Apple bread
Also known as:
id - Indonesian: Roti apel
zh - Chinese: 蘋果麵包
Category: bread (vegetarian bread)
Cuisine: Taiwanese
Associated cuisines: Taiwanese
Area: Taichung
Countries: Taiwan
Region: Eastern Asia

A popular vegetarian snack, commonly enjoyed as a breakfast item or a light snack. The bread is made from a dough enriched with wheat germ and eggs.

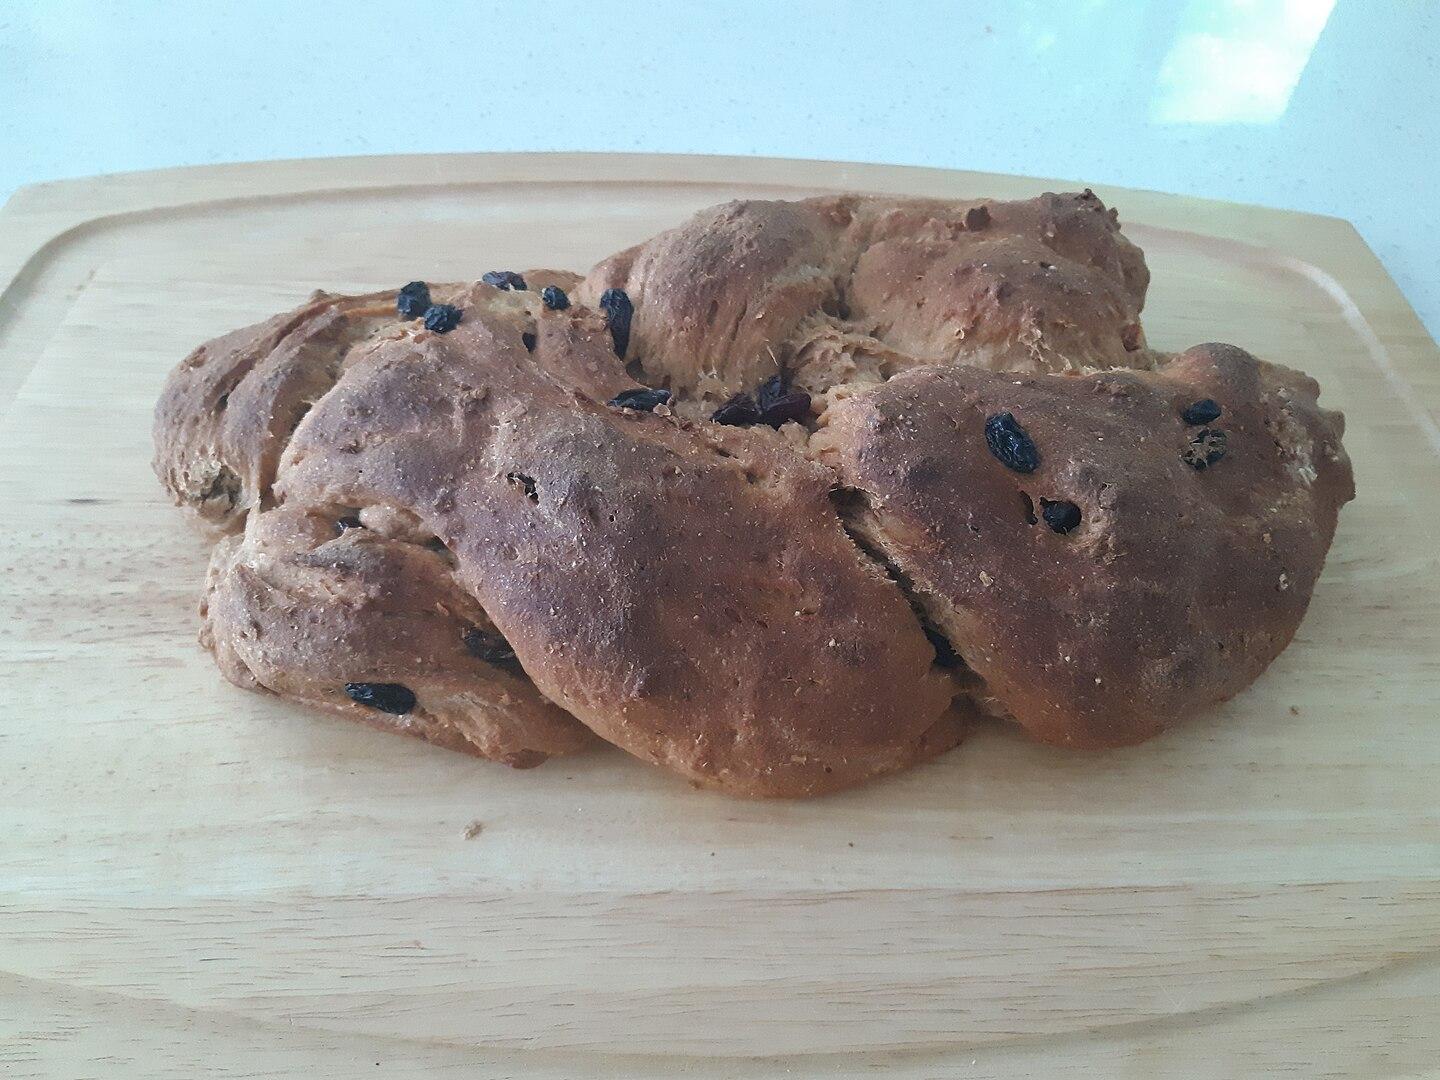
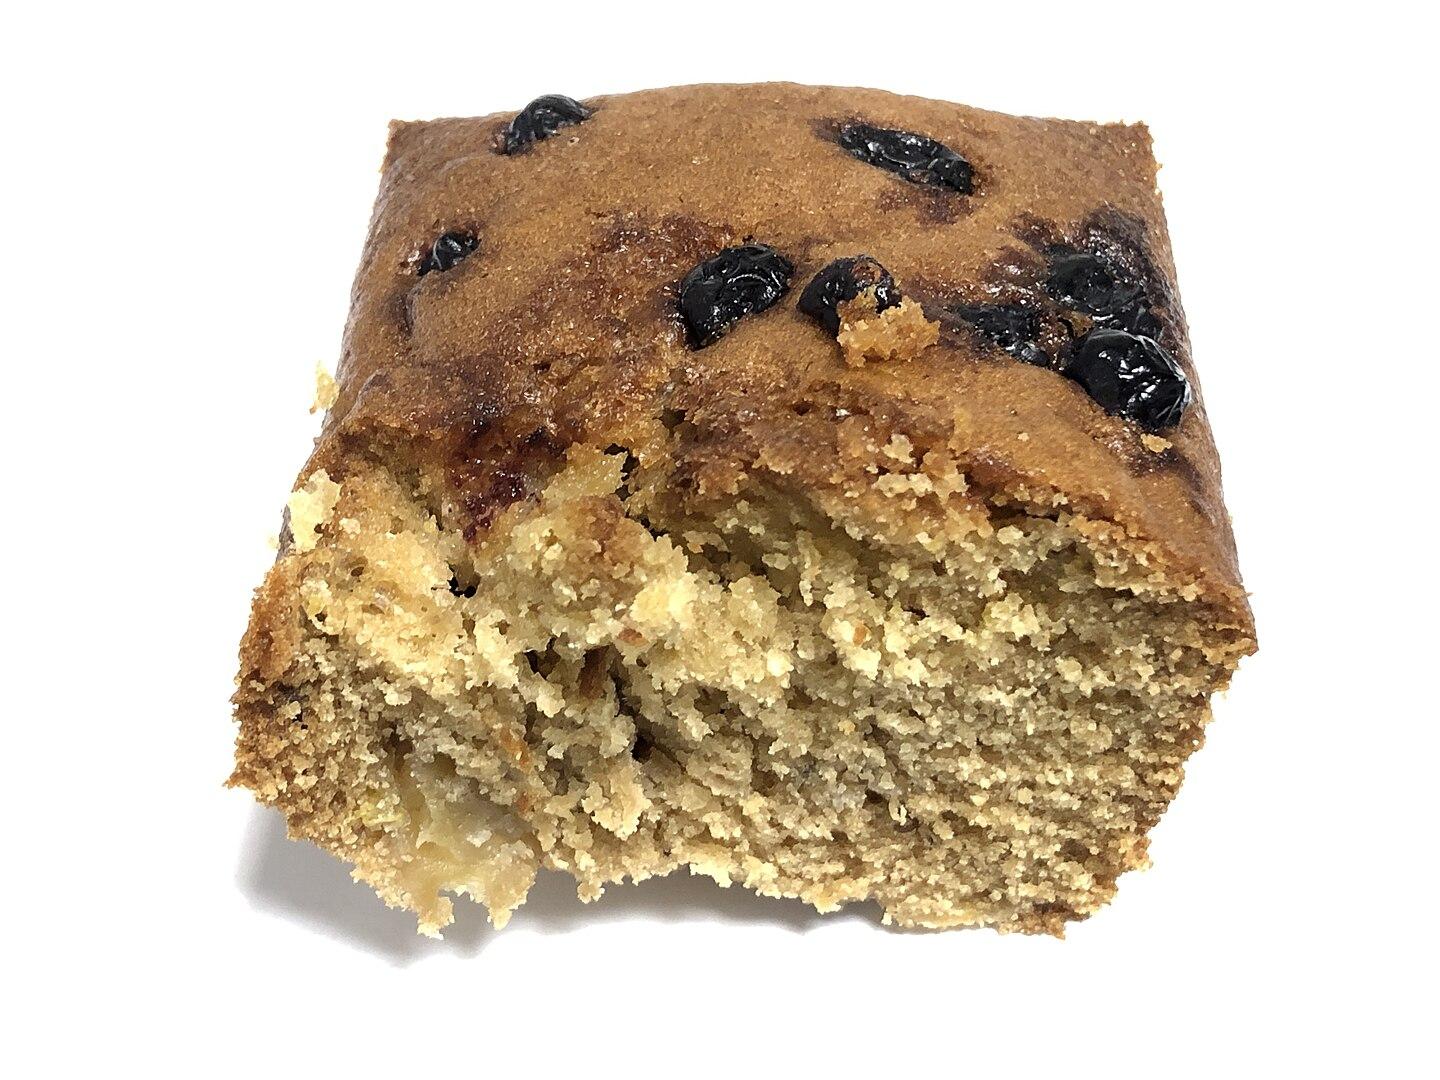
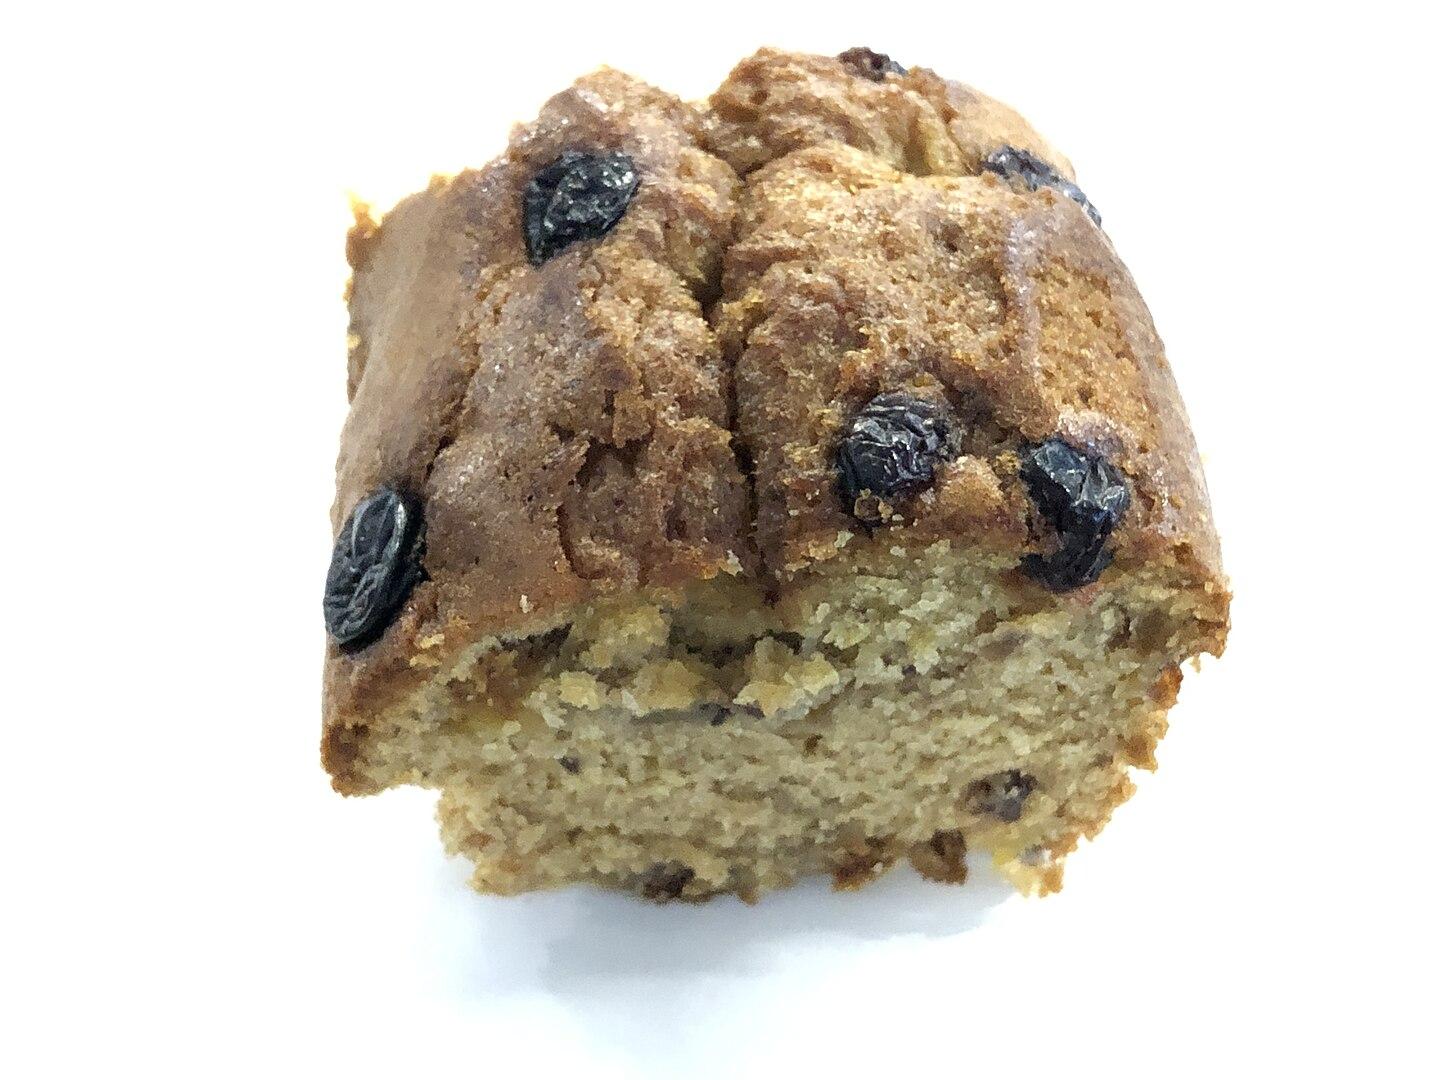